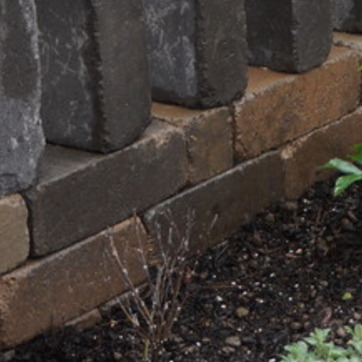
Material: brick